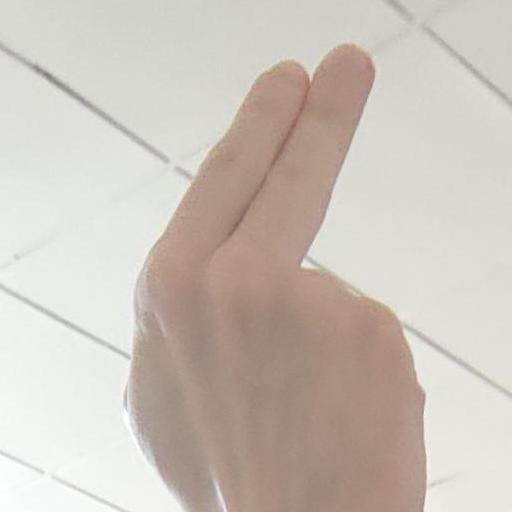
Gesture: two_up_inverted